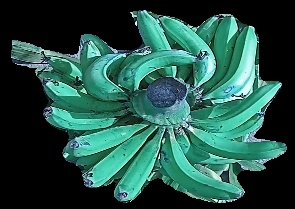
Variety: pachbale
Grade: grade3